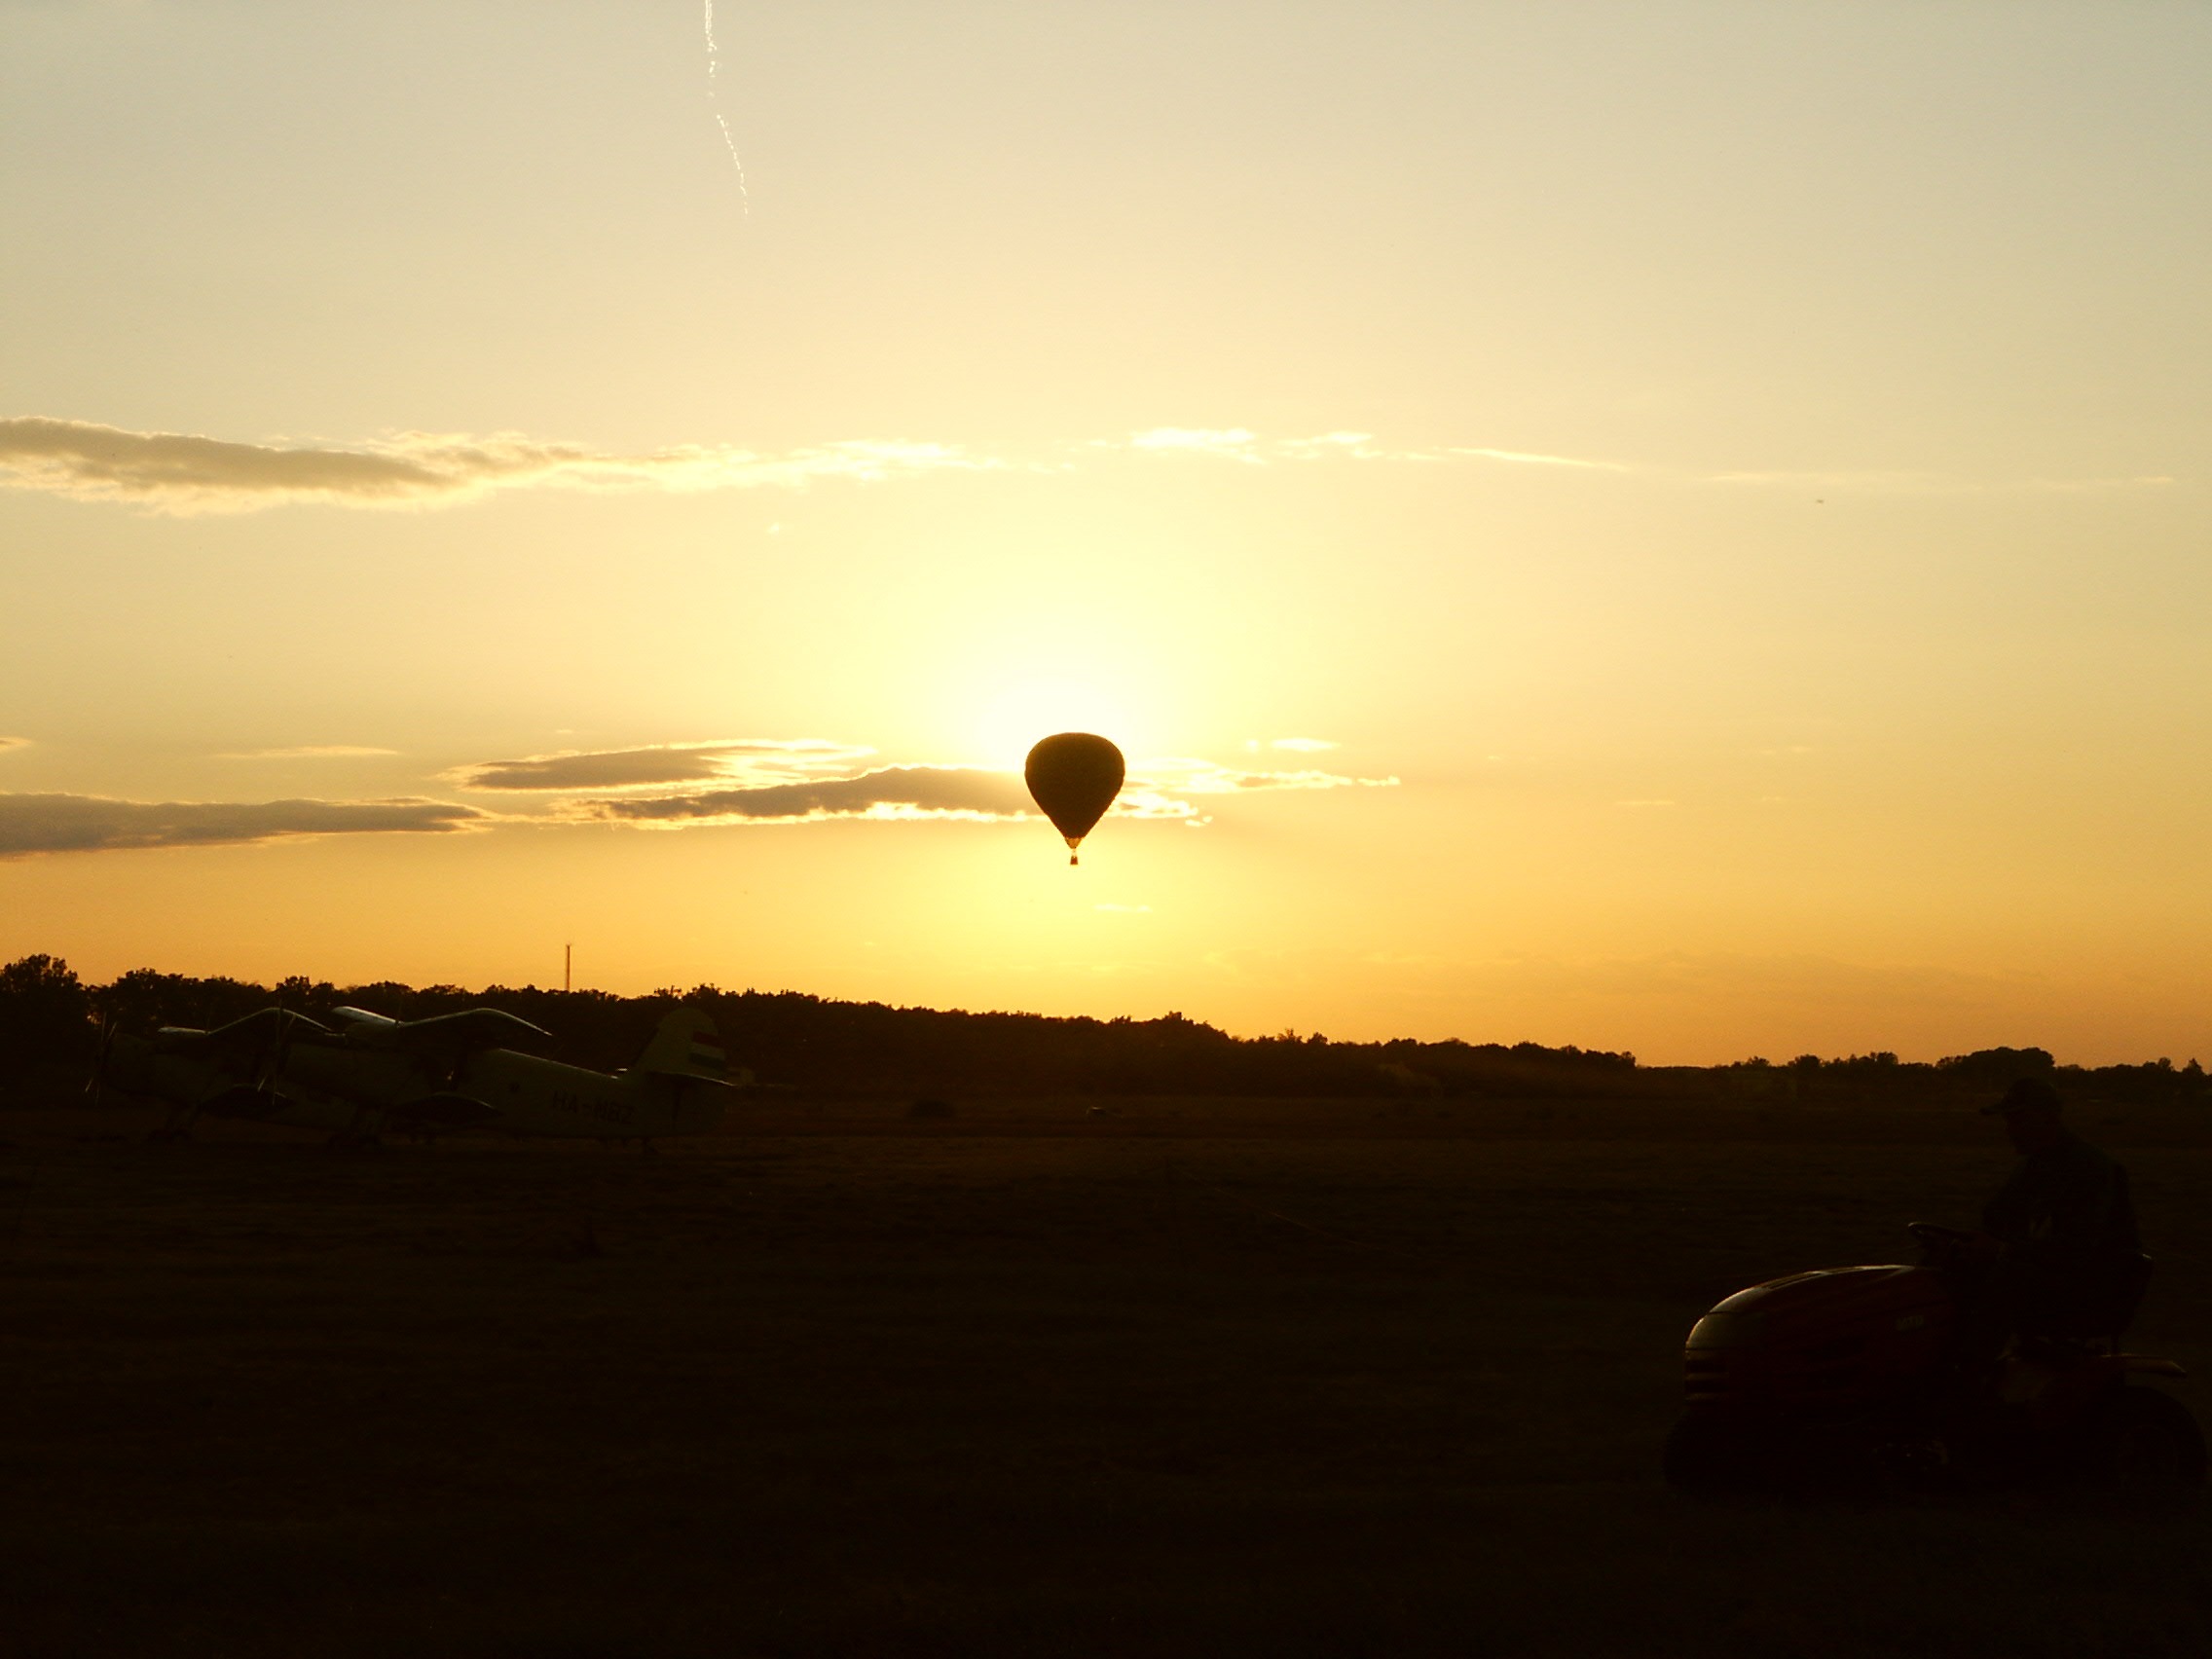
beach, sea, coast, horizon, cloud, sky, sun, sunrise, sunset, sunlight, morning, balloon, dawn, dusk, evening, leisure, sports, afterglow, astronomical object, atmospheric phenomenon, atmosphere of earth